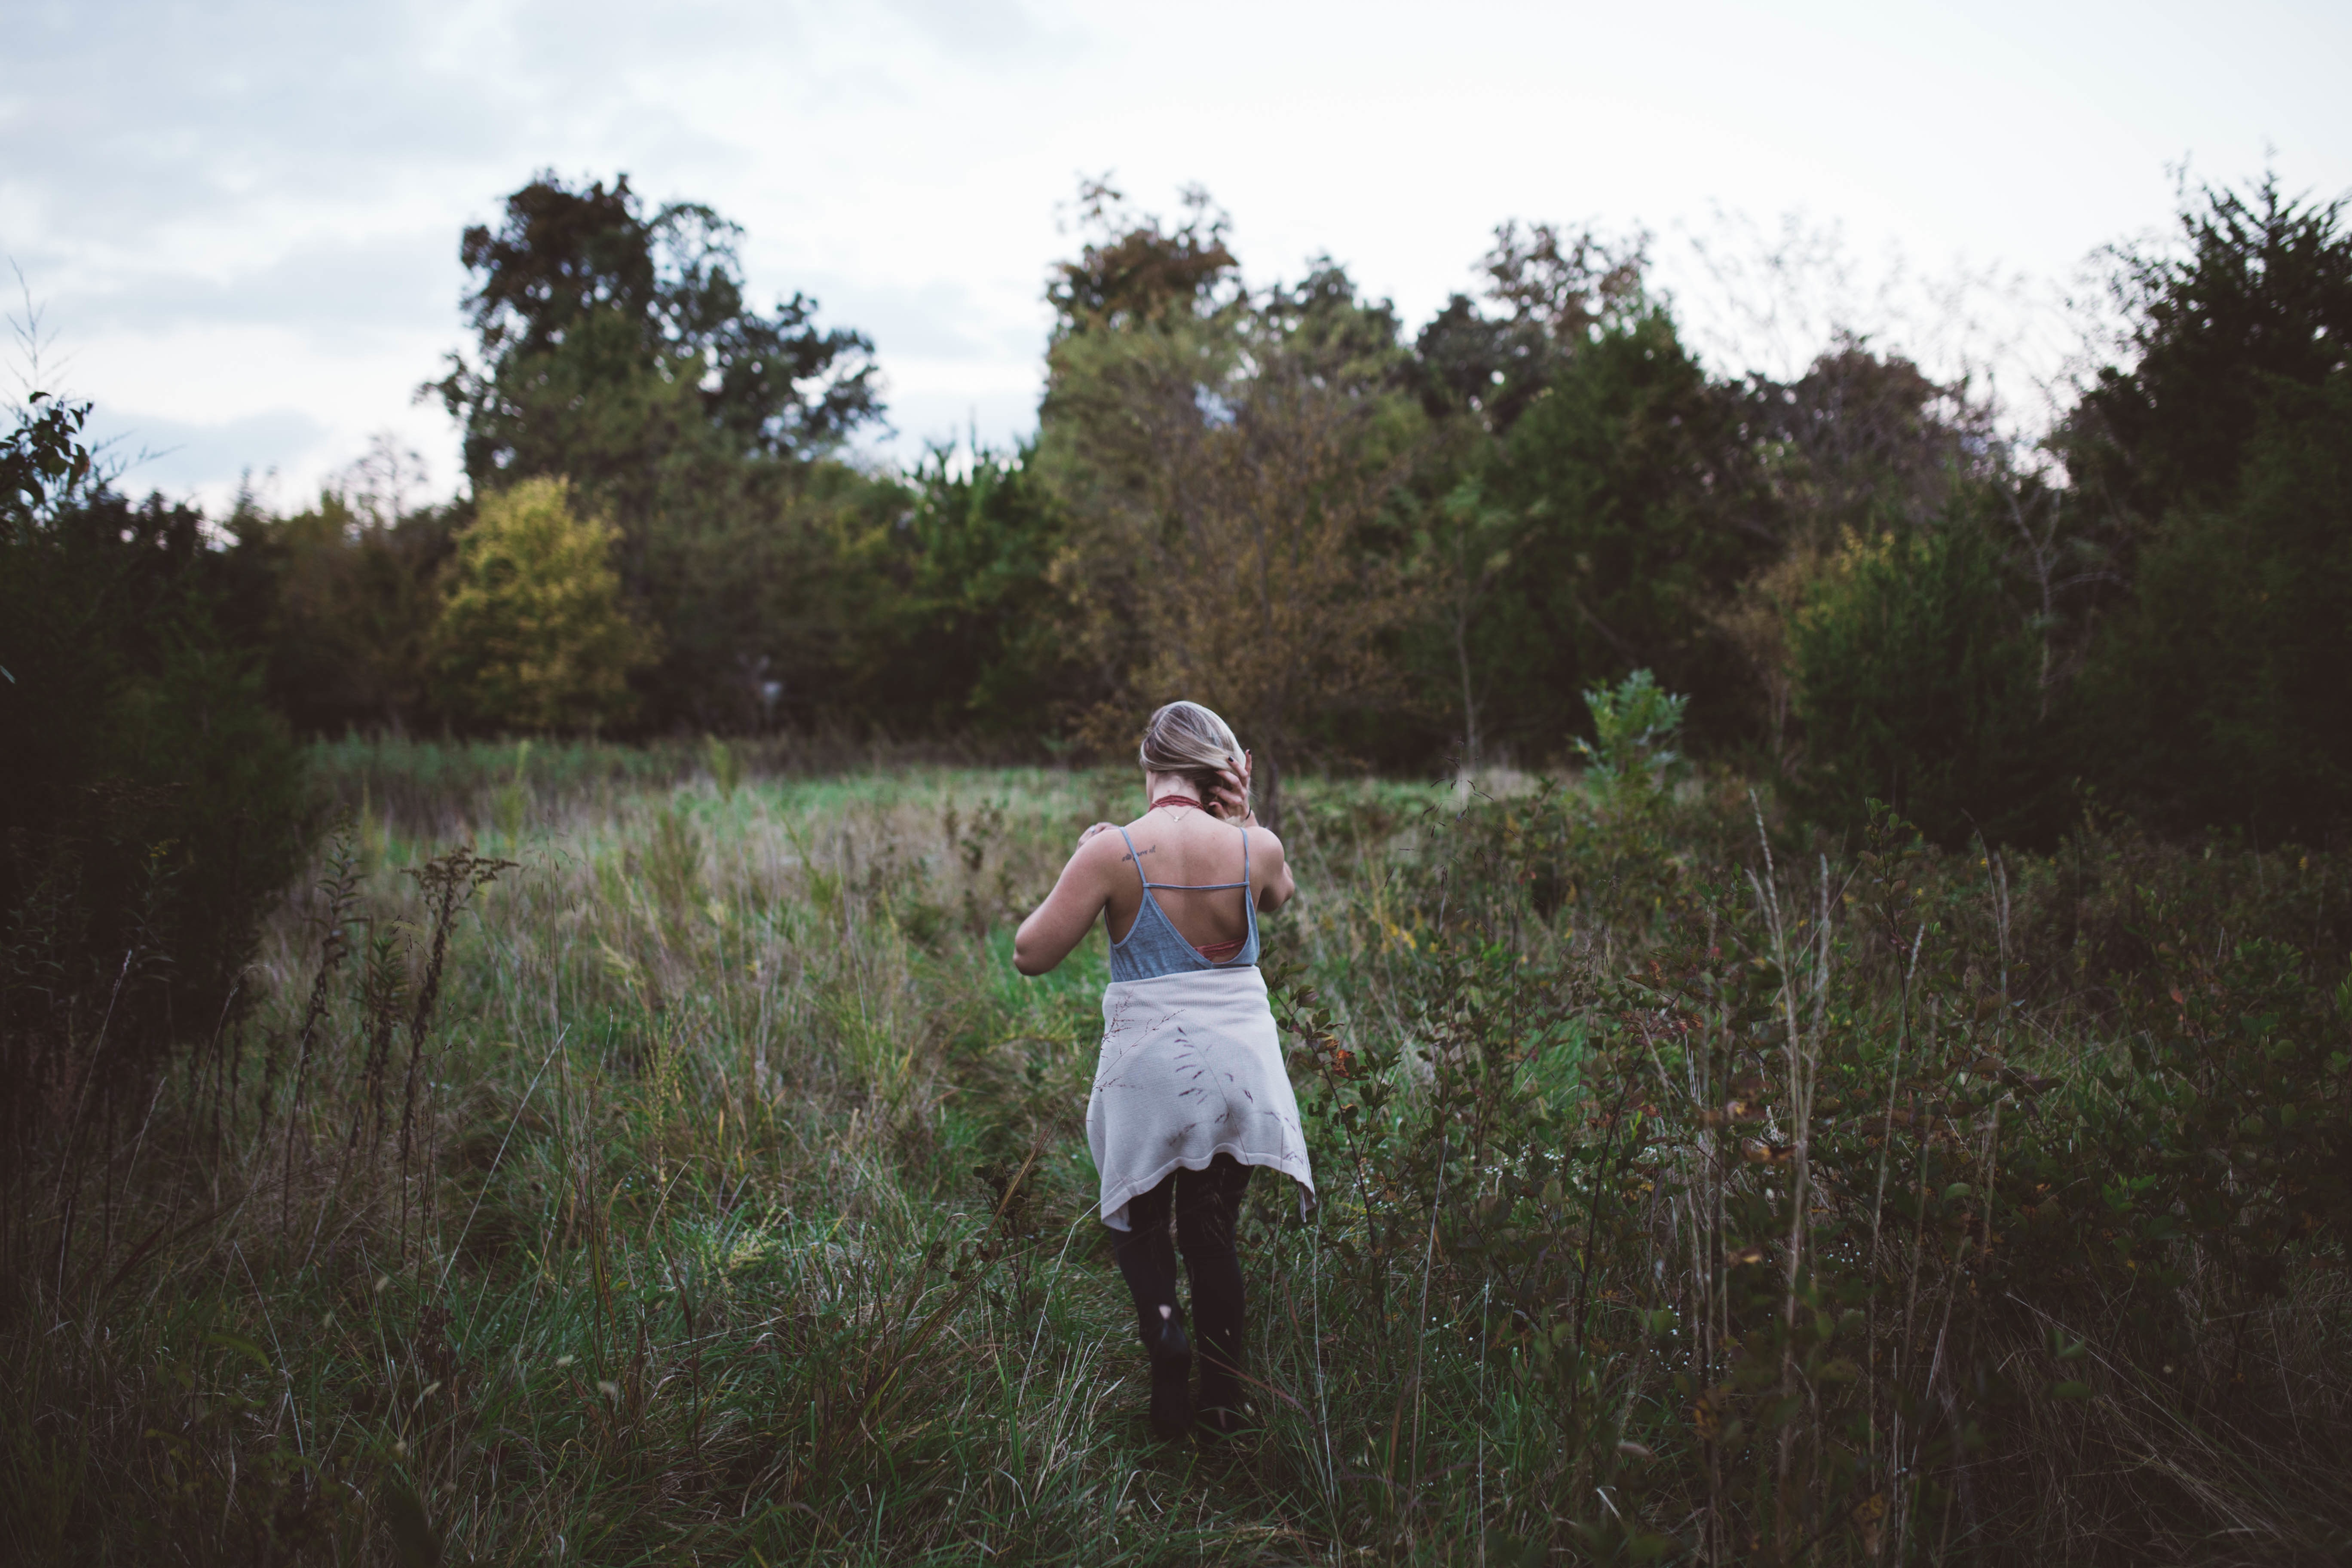
forest, wetland, woodland, habitat, rural area, natural environment